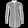
Label: Shirt